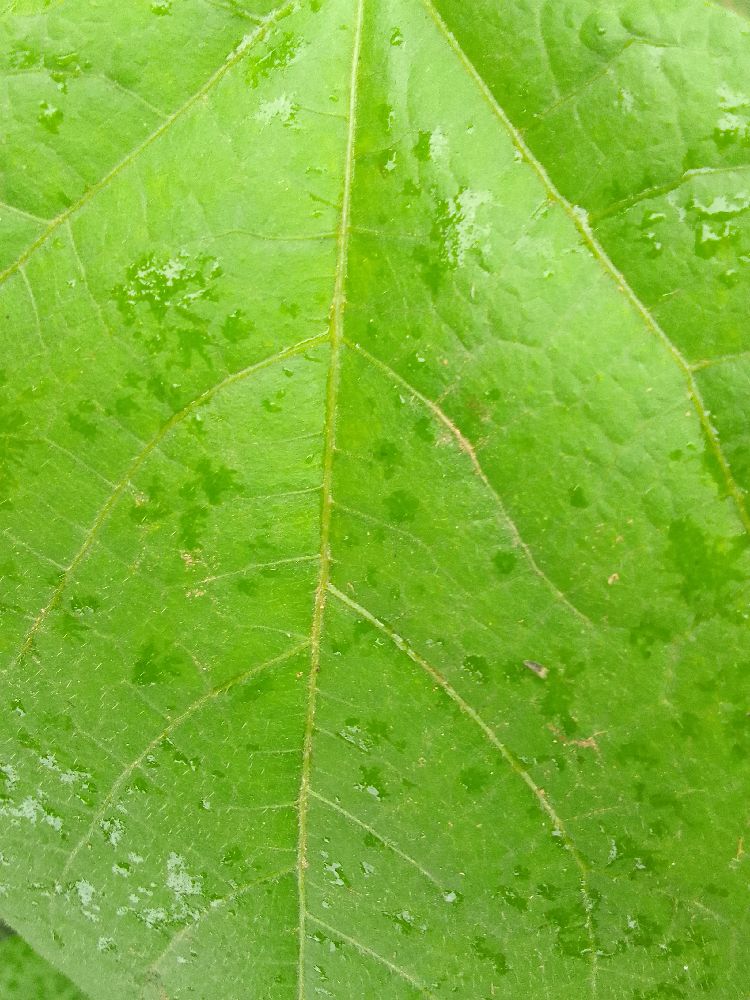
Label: healthy